Irish Stew!

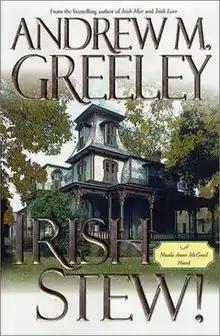
First edition

Irish Stew! is the seventh of the "Nuala Anne McGrail series" series of mystery novels by Roman Catholic priest and author Father Andrew M. Greeley.